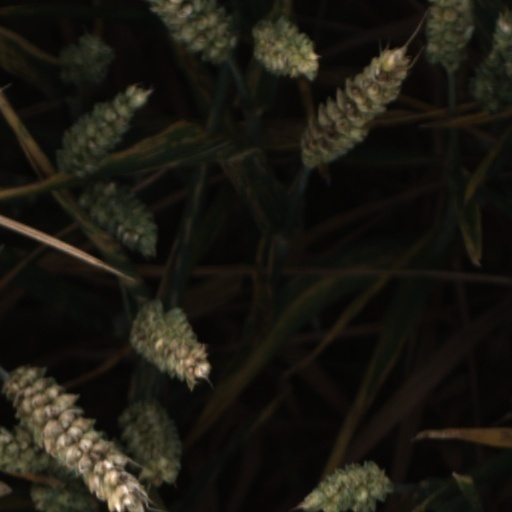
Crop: wheat